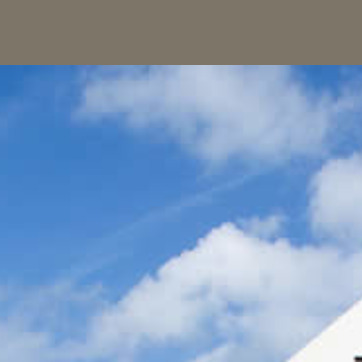
Material: sky